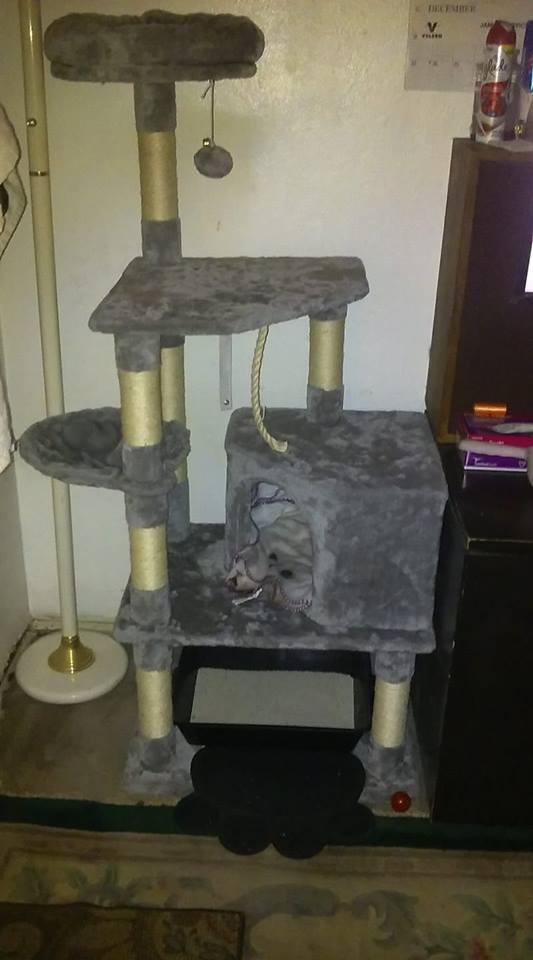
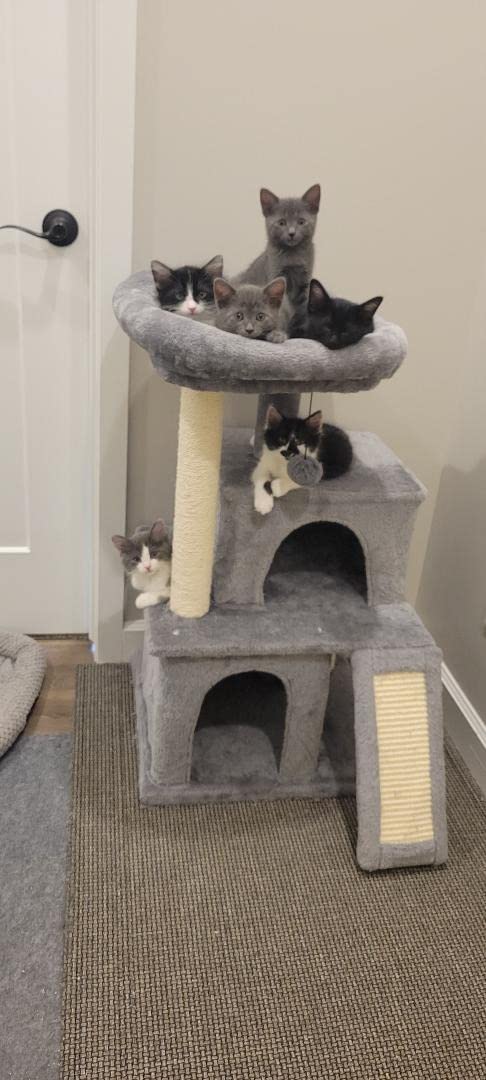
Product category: items_cat tree
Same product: no